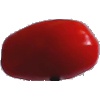
Label: Tomato 2